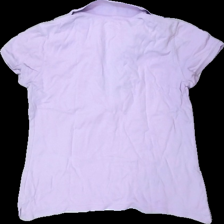
View: back
Type: T-shirt
Category: Ladies
Brand: Not in the list
Brand text on label: izod
Colors: Purple
Material: 100% Cotton
Cut: Regular
Size: M
Price range: 50-100
Recommended usage: Reuse
Description: purple t-shirt with collar